Painko

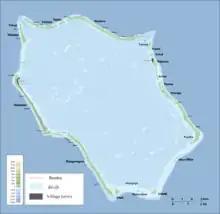
Map of Penrhyn Atoll

Painko is an islet in Penrhyn Atoll (Tongareva) in the Cook Islands, in the South Pacific Ocean. Painko is on the northern edge of the atoll, between Tokearu and Ruahara.